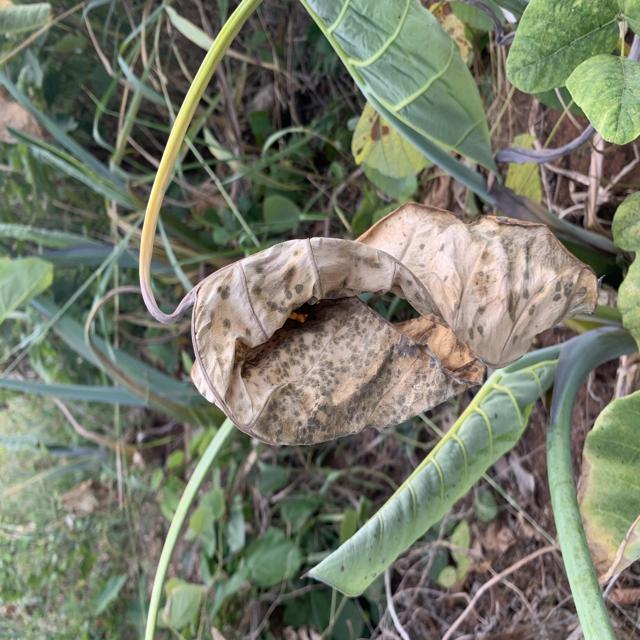
Label: Late_Blight